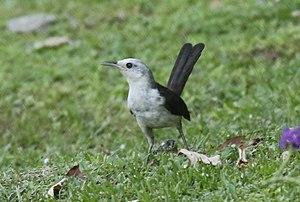
Le Troglodyte à tête blanche est une espèce de passereau appartenant à la famille des Troglodytidae.